Hsu Yun Temple

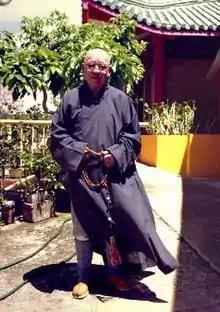
Jy Ding standing in front of Hsu Yun Temple.

Hsu Yun Temple is claimed to be Hawaii's (possibly the western world's) very first Chinese Buddhist Hall. There is also putative claim that it was, on construction, the largest Chinese Temple in the history of the Americas (6,000 sq ft).